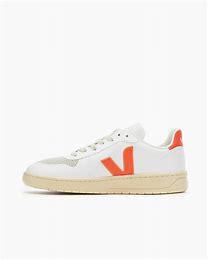
Brand: Veja
Model: V 10 CWL